Names of Germany

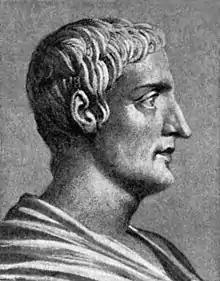
Gaius Cornelius Tacitus

The name "Germany" and the other similar-sounding names above are all derived from the Latin "Germania", of the 3rd century BC, a word simply describing fertile land behind the "limes" (frontier). It was likely the Gauls who first called the people who crossed east of the Rhine "Germani" (which the Romans adopted) as the original Germanic tribes did not refer to themselves as "Germanus" (singular) or "Germani" (plural).